Constitution of Costa Rica

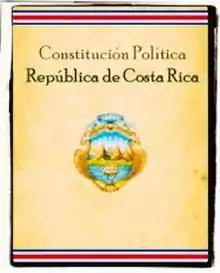
1949 publication

Declares that the Republic is free and independent, it proclaims that sovereignty resides in the nation, setting the limits of Costa Rican territory and consecrates its sovereignty over the airspace above its territory, territorial waters and constitutional platform. It provides that the government is popular, representative, alternative and responsible and is exercised by the legislative, executive, and judicial branches. It provides that provisions contrary to the Constitution are null and that the Supreme Court can declare the laws and executive decrees unconstitutional. The army as a permanent institution is abolished.